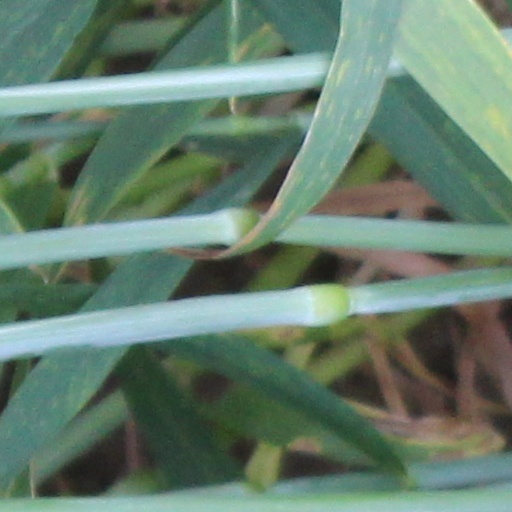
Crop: wheat